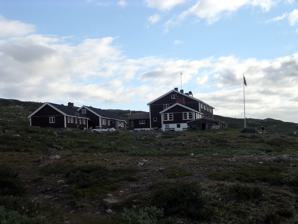
Building: Glitterheim
Country: Norway
Year built: 1901
Cabin in Norway Glitterheim Glitterheim is a mountain cabin in the valley of Veodalen in Jotunheimen , Norway. It is owned by the Norwegian Mountain Touring Association (DNT). The cabin lies 1,384 meters above sea level, at the foot of the mountain Glittertind . It was designed by architect Hjalmar Welhaven , and built in 1901. References